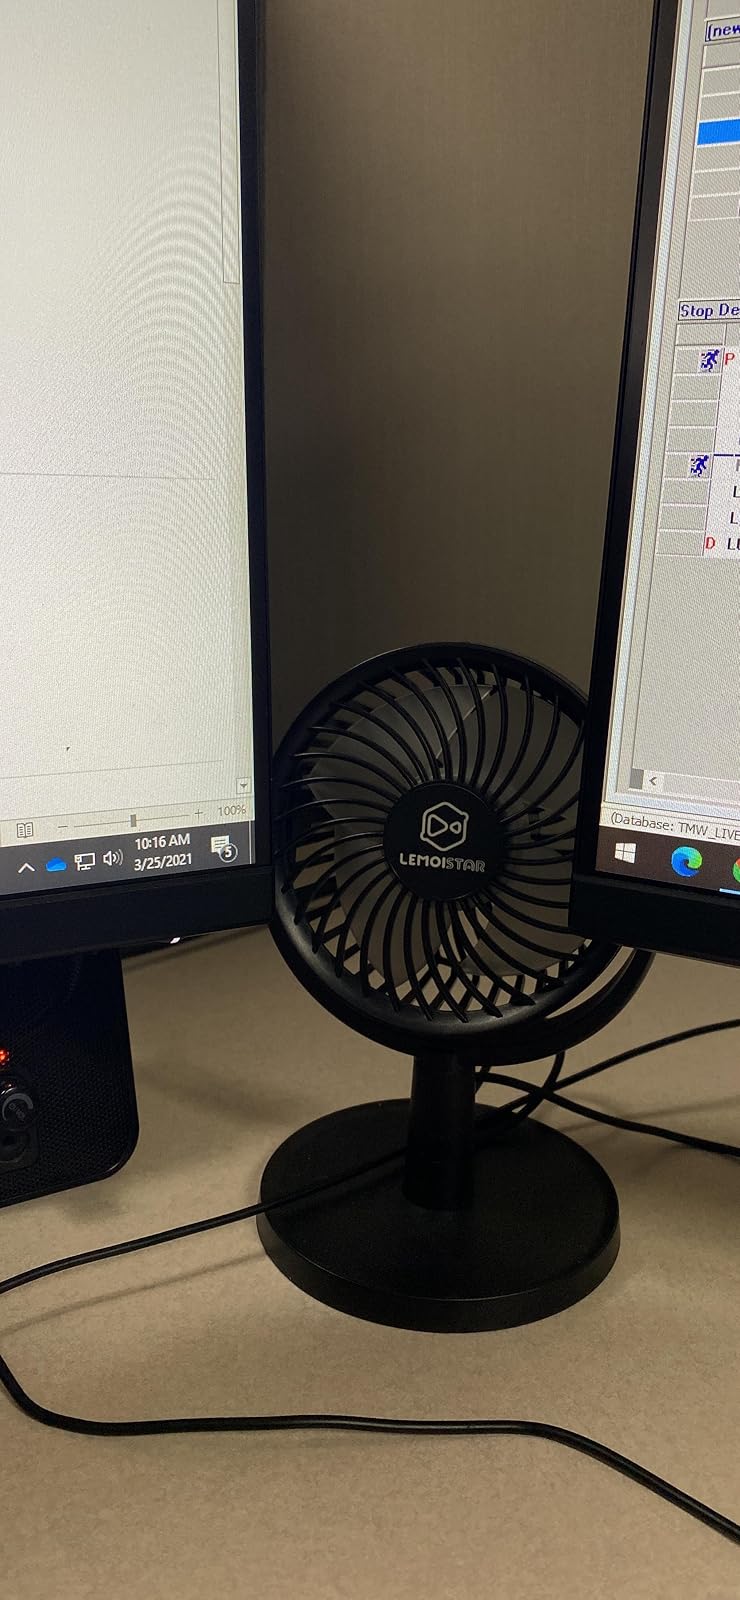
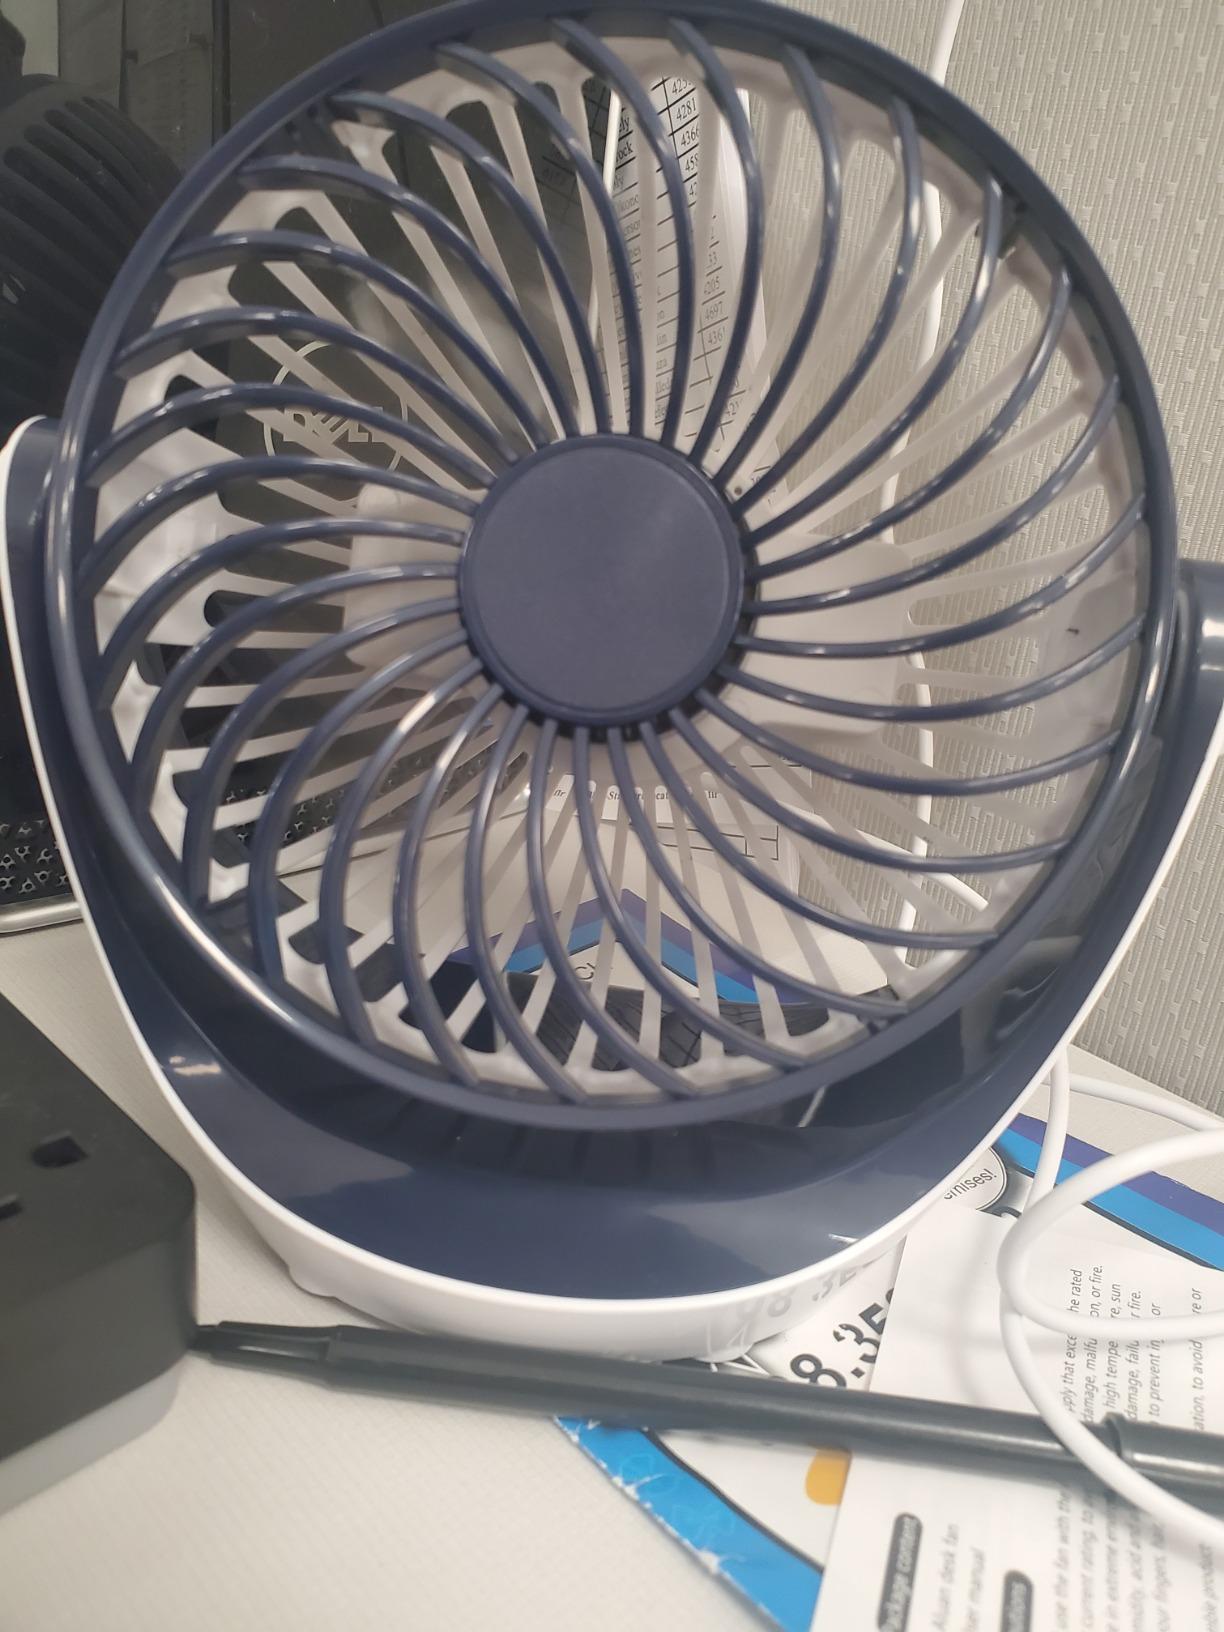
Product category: fan
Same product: no